Doctor Who series 9

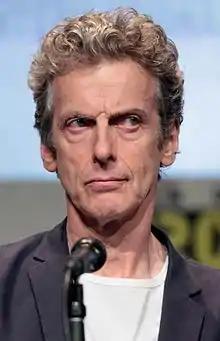
Capaldi at the 2015 San Diego Comic-Con, where he promoted his second full series.

In "Doctor Who Magazine", Michelle Gomez confirmed that she would return as Missy, the latest incarnation of the Master, who served as the main villain in series 8. In February 2015, it was confirmed that Missy would return in "The Magician's Apprentice" / "The Witch's Familiar", the opening episodes of the series.